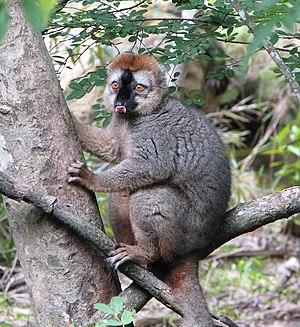
Un lémur roux (Eulemur fulvus rufus). Photo prise dans le parc national de l'Isalo, Madagascar
Eulemur rufus est une espèce de primate lémuriforme de la famille des Lemuridae. Comme tous les lémuriens, il est endémique de l'île de Madagascar.